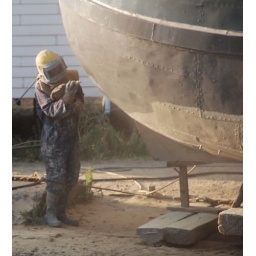
Seen by Marko. Even space ships are made from plate metal.